Mak Hoi-wah

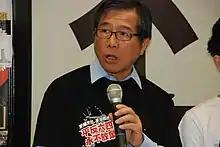
Mak Hoi Wah in 2013

Mak Hoi-wah (born 9 April 1951) is a Hong Kong politician, social worker and social activist. He was the member of the Wong Tai Sin District Board and former vice-chairman of the Hong Kong Alliance in Support of Patriotic Democratic Movements in China. He is also a member of the Democratic Party.